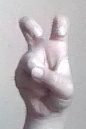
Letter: toot